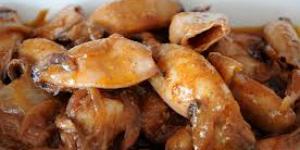
calamaretis a la lyonesa